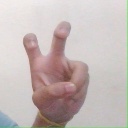
अक्षर: ई